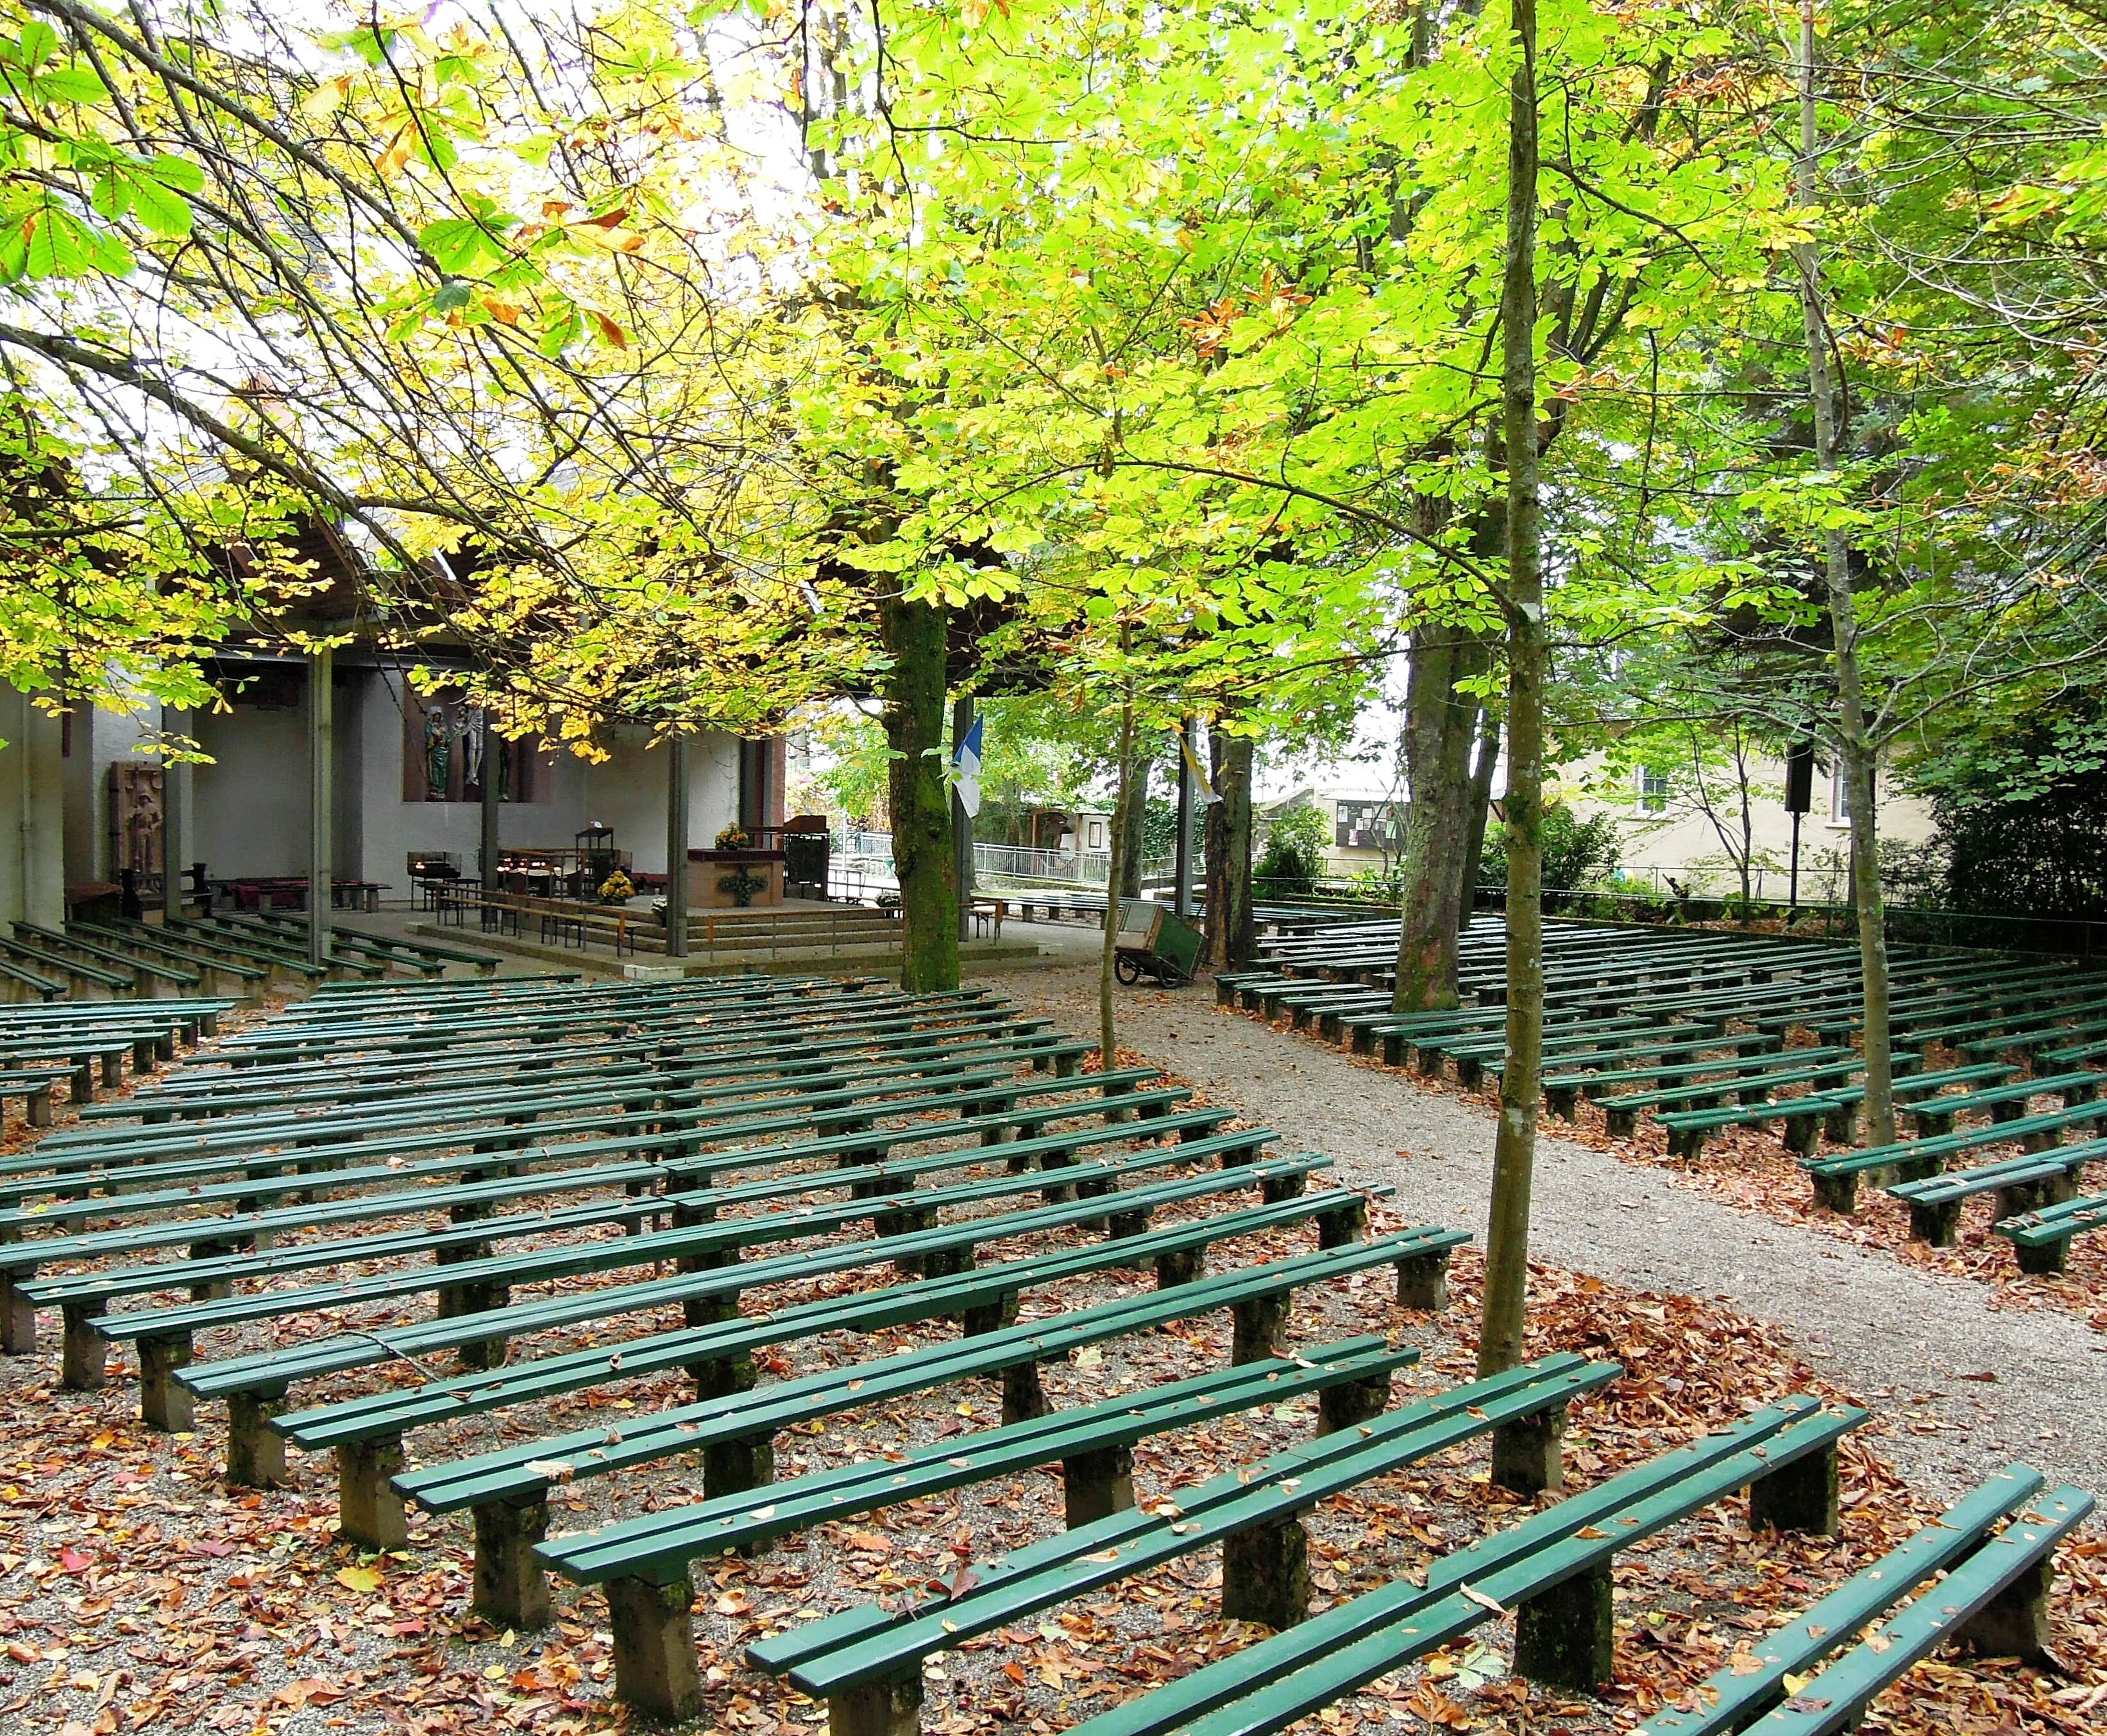
tree, plant, bench, flower, green, autumn, garden, leaves, stage, benches, leave, podium, open air theatre, open air podium